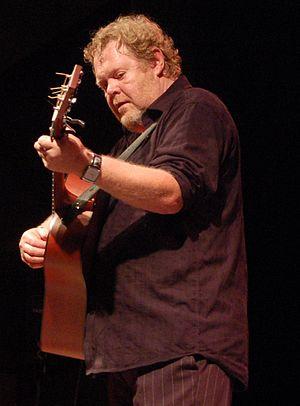
Le Canon de la culture danoise consiste en 108 œuvres d'exception censées représenter le cœur de la culture danoise, et réparties en huit catégories : architecture, arts plastiques, design, cinématographie, littérature, musique, spectacle vivant, et culture enfantine. Sur l'initiative du Ministre de la Culture Brian Mikkelsen en 2004, il fut mis au point par une série de comités sous les auspices du ministère de la Culture entre 2006 et 2007 comme "une collection et présentation des plus grands et plus importantes pièces de l'héritage culturel du Danemark". Chaque catégorie contient douze œuvres.
Knud Christensen, connu sous son nom de scène Sebastian, est né le 19 décembre 1949 à Sønderborg au Danemark, est un chanteur, guitariste et compositeur danois.